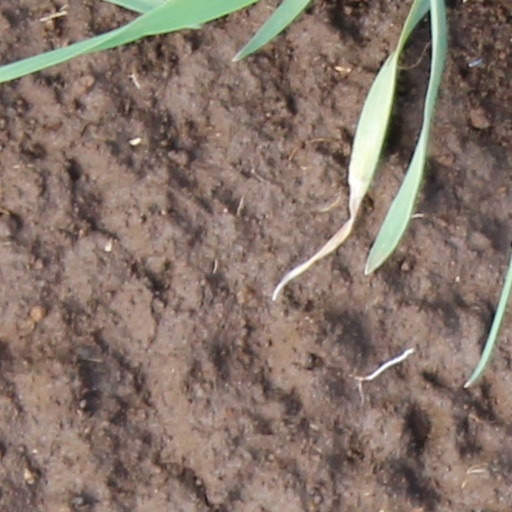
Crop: wheat